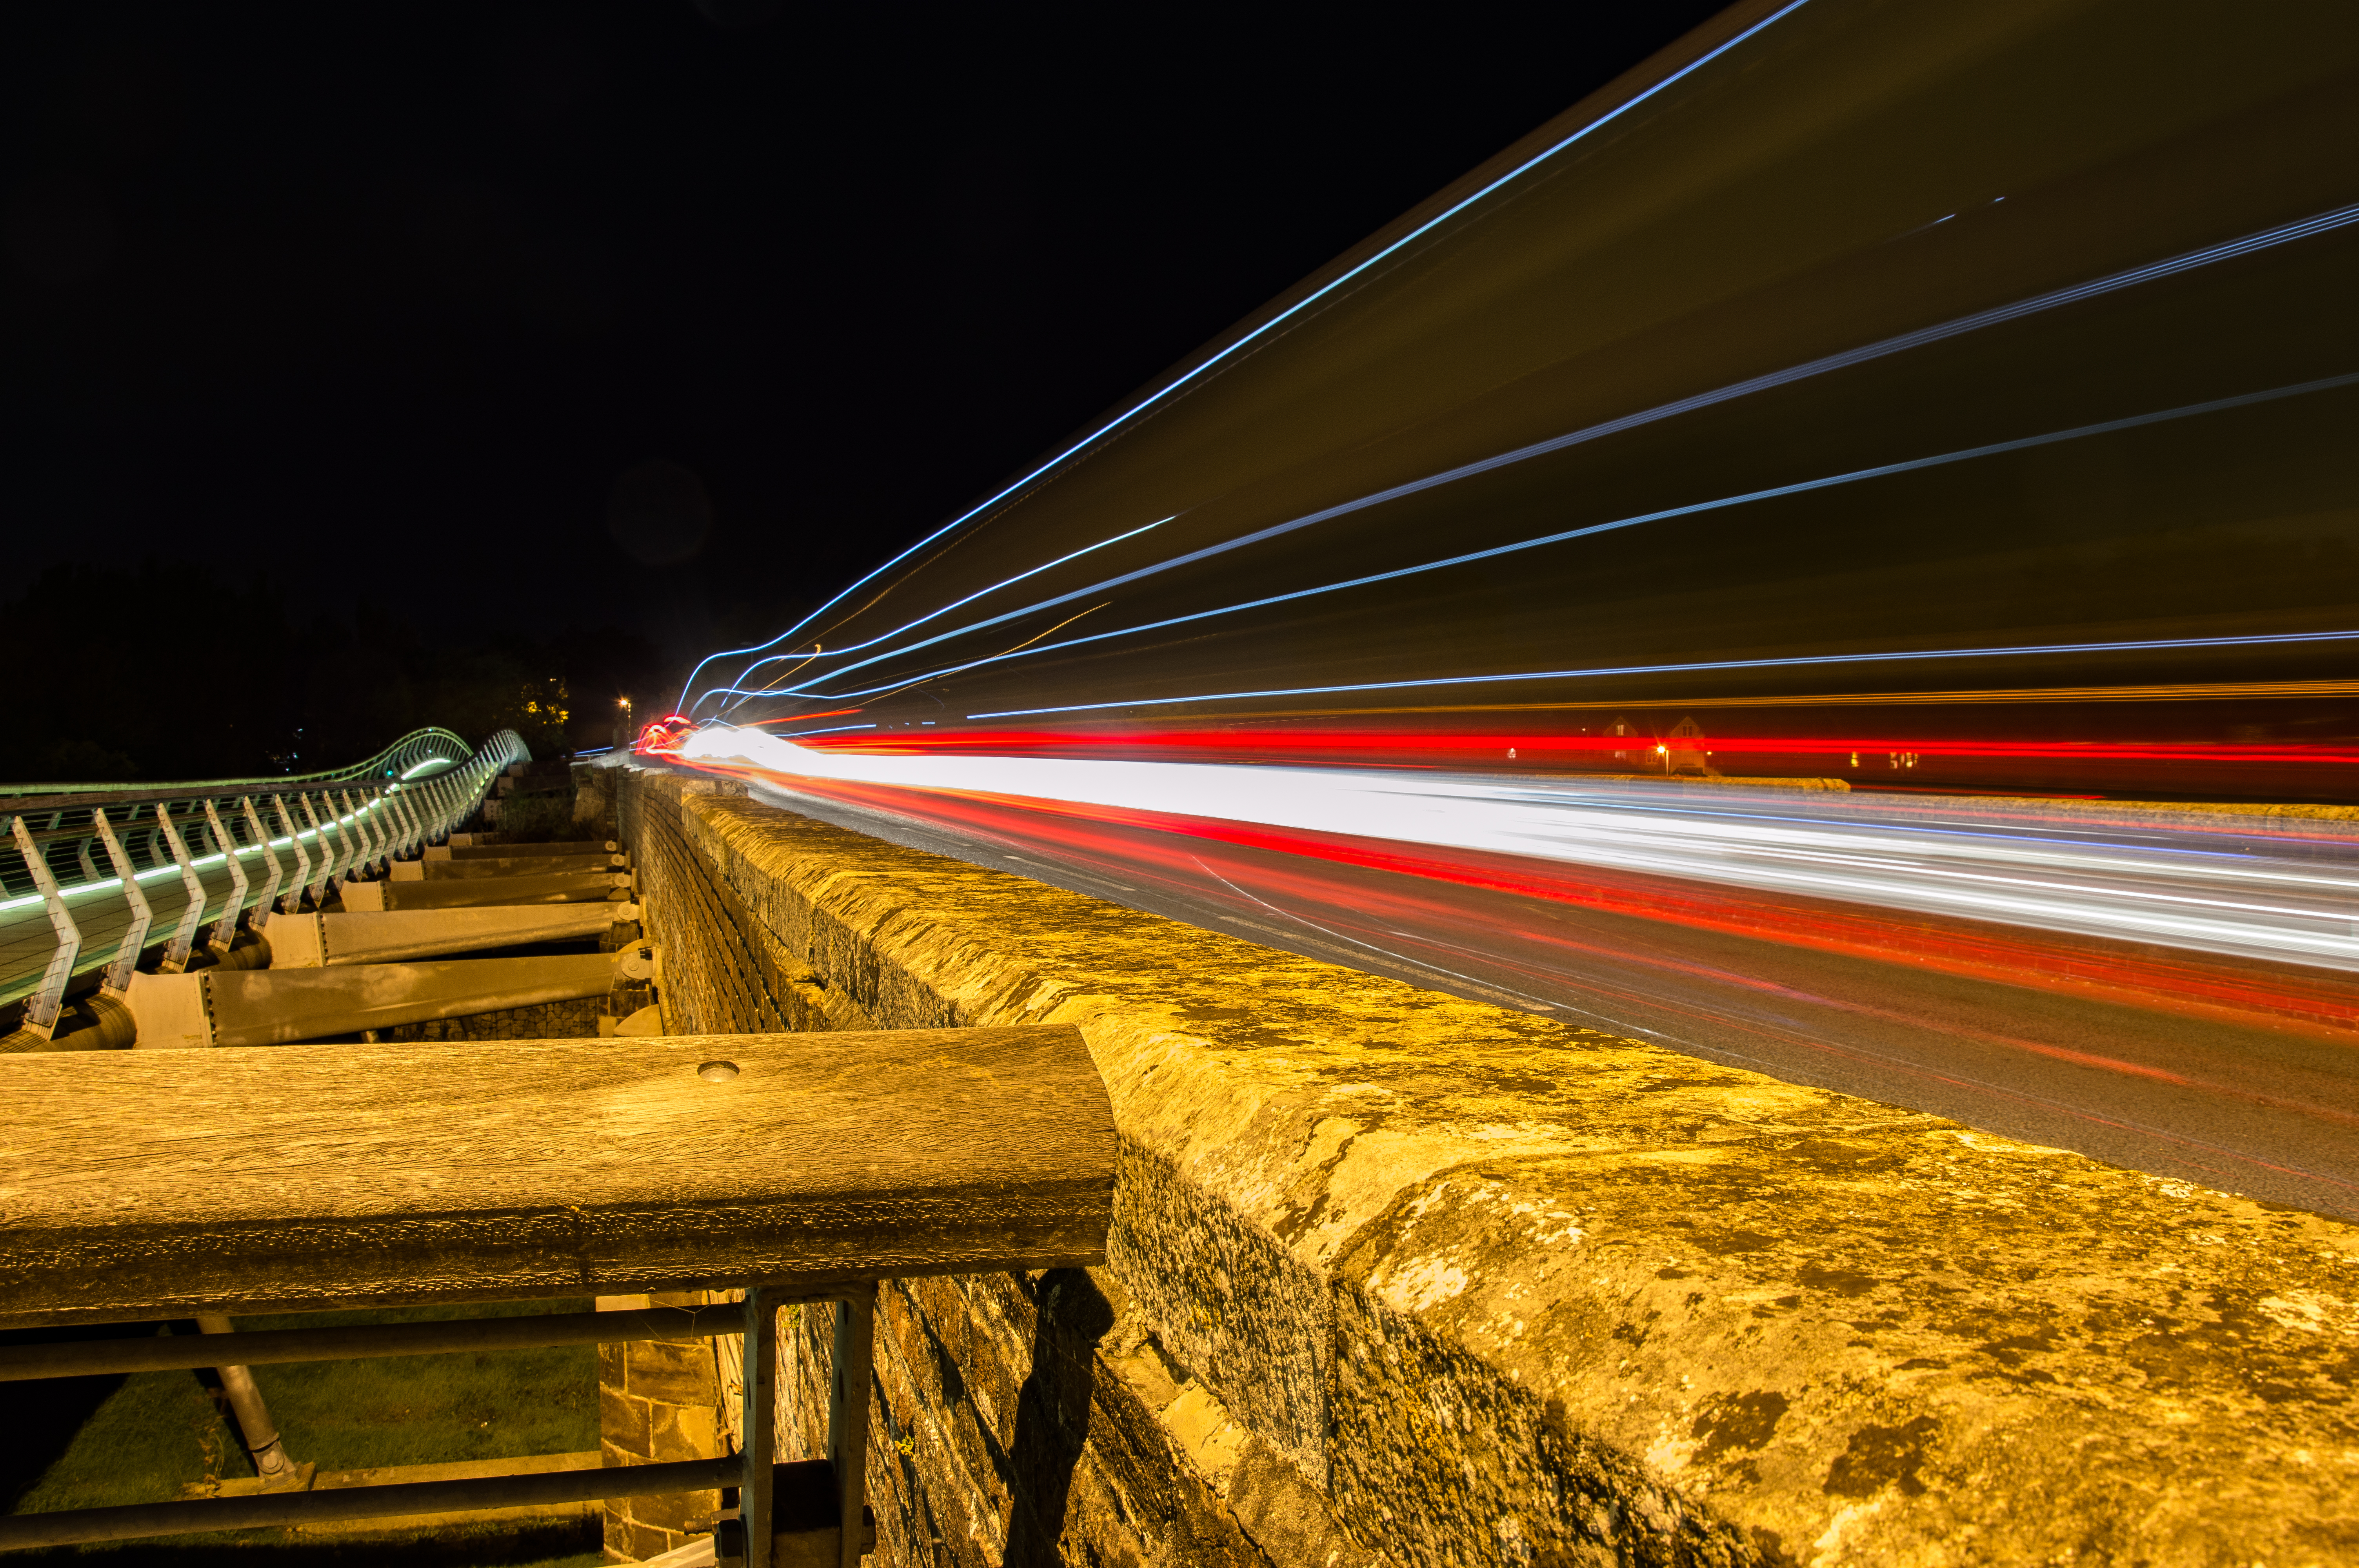
light, track, road, bridge, night, highway, overpass, transport, dslr, evening, line, nikon, lane, long, september, exposure, infrastructure, trails, dorset, nonbuilding structure